Rukmini Devi Temple

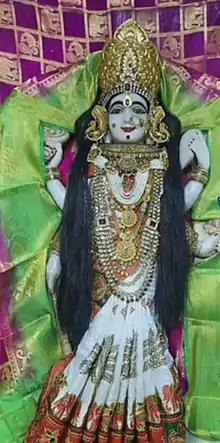
Goddess Rukmini with sankha, chakra and gada

The sanctum of the temple has a beautiful marble idol of Devi Rukmani, with four hands holding Shanka, Chakra, Gada and Padma. The Goddess of the temple is revered as "Raj Rajeshwari".